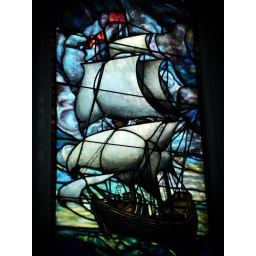
Stained glass window in First Parish Unitarian Universalist, Scituate